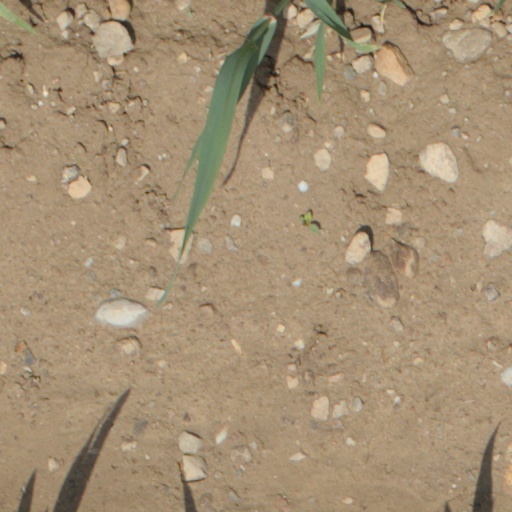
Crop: wheat